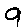
Label: 9